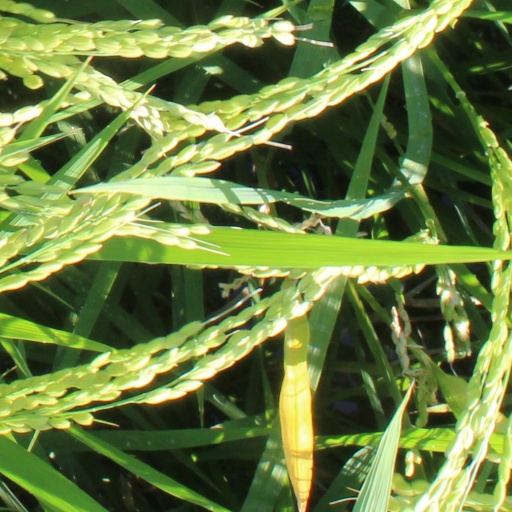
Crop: rice